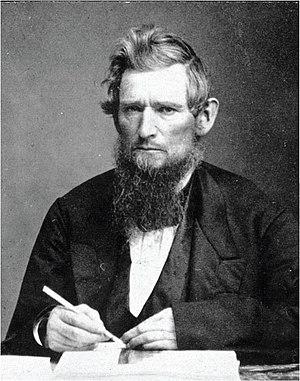
Ezra Cornell était un homme d'affaires américain, sénateur, qui a notamment fondé l'entreprise financière Western Union. Avec Andrew Dickson White, il a fondé l'Université Cornell située à Ithaca dans l'État de New-York. Il a aussi présidé la New York State Agricultural Society.